Alcatraz Island

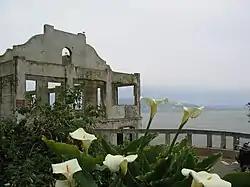
The Social Hall, destroyed by fire during the Native American occupation

Alcatraz Island is a small island about 1.25 miles offshore from San Francisco in San Francisco Bay, California, near the Golden Gate Strait. The island was developed in the mid-19th century with facilities for a lighthouse, a military fortification, and a military prison. In 1934, the island was converted into a federal prison, Alcatraz Federal Penitentiary. The strong tidal currents around the island and ice-cold water temperatures made escape nearly impossible, giving the prison one of the most notorious reputations of its kind in American history. The prison closed on March 21, 1963, leaving the island a major tourist attraction today.